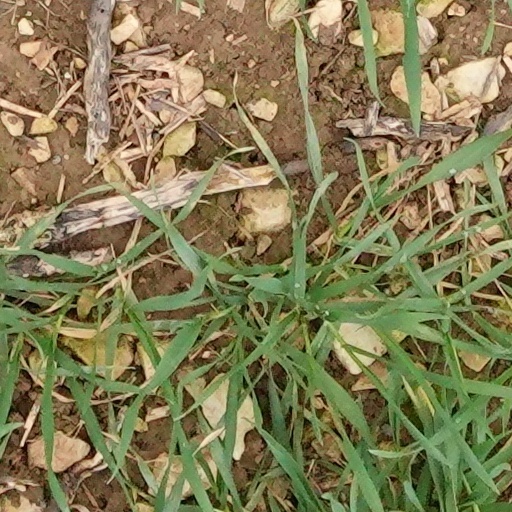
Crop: wheat